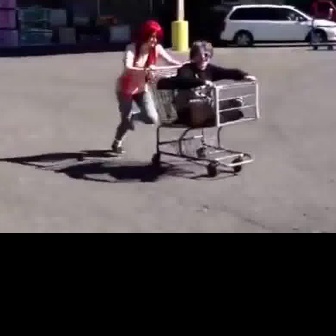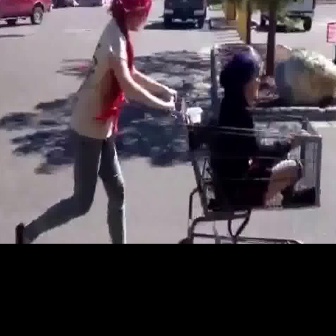
  Please identify the target specified by the bounding box [144,61,258,176] in the first image and locate it in the second image. Return the coordinates in [x_min,y_min,x_max,y_max] format.
Answer: [168,89,320,241]